Atul Sobti

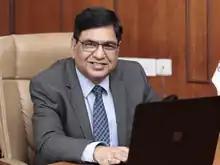
Atul Sobti, Chairman and Managing Director, BHEL

Atul Sobti was the chairman and managing director from January 2016 to June 2019 of Bharat Heavy Electricals Limited (BHEL), India's largest Maharatna public sector engineering and manufacturing enterprise. Prior to his taking over the helms at BHEL in January 2016, Sobti was director on the board of BHEL, heading two portfolios of power and finance. Earlier, he also held additional charge of director (engineering, R&D). Sobti was also part-time chairman on the board of Raichur Power Corporation Limited, a joint venture company of BHEL and Karnataka Power Corporation Ltd.